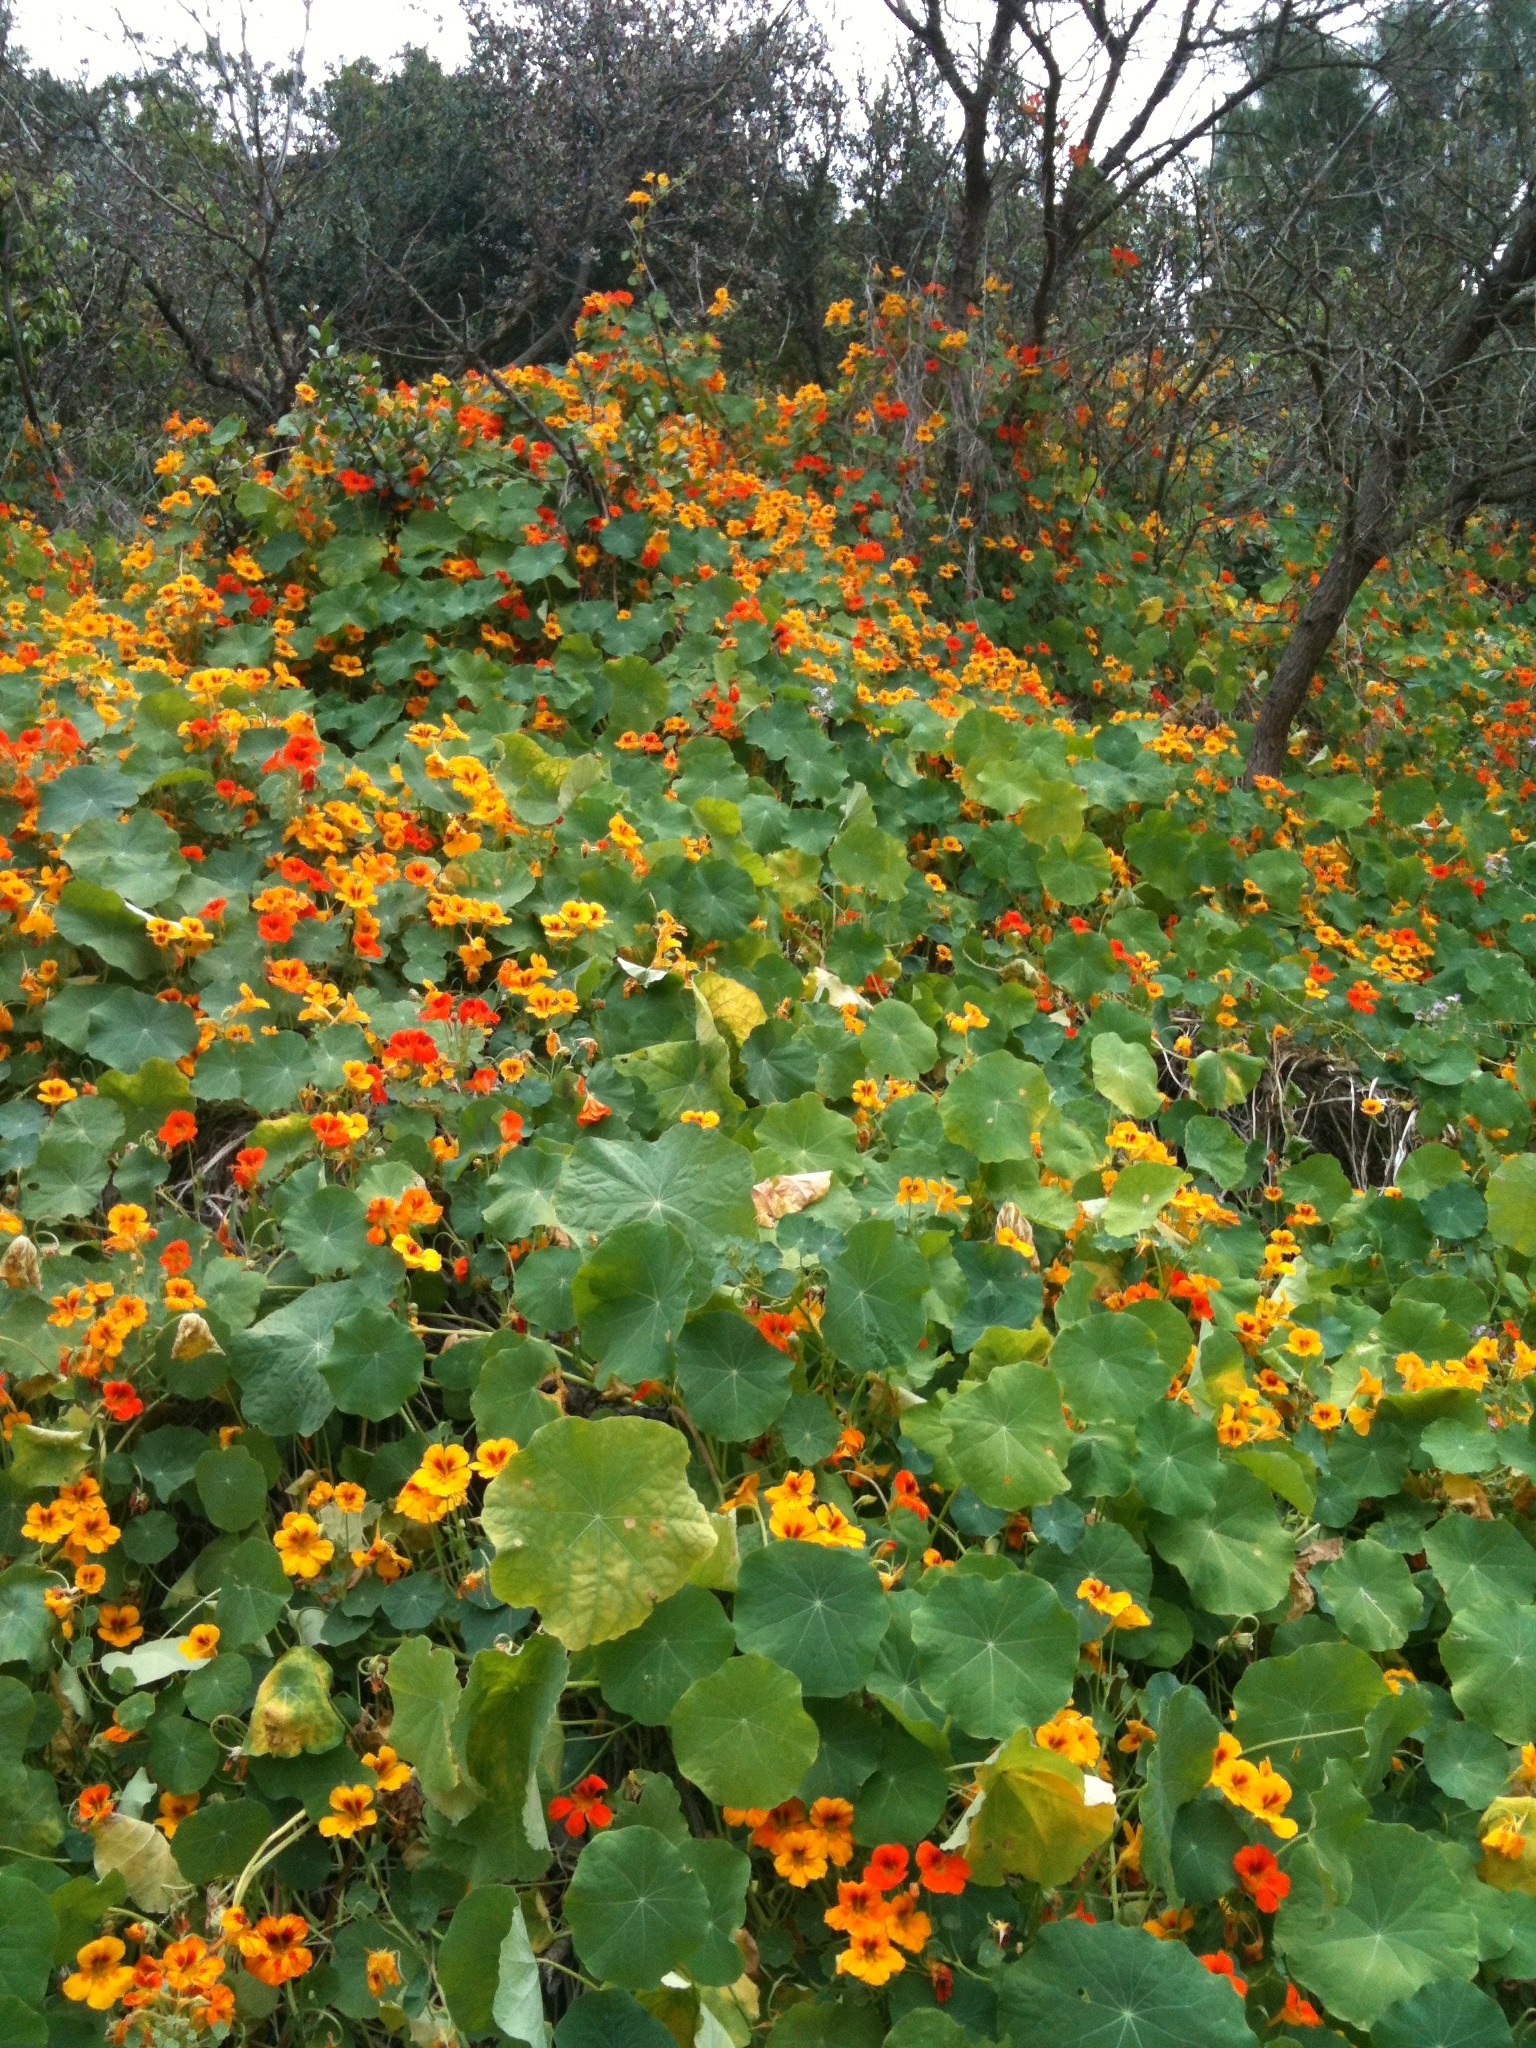
outdoor, blossom, plant, meadow, stem, leaf, flower, petal, bloom, floral, aroma, wild, environment, idyllic, foliage, pollen, spring, produce, grow, autumn, fresh, botany, flora, season, botanical, life, ecology, wildflower, gardening, shrub, bright, soft, delicate, poppies, vibrant, bud, tender, organic, ecological, flowering plant, fragility, annual plant, land plant, flower patch